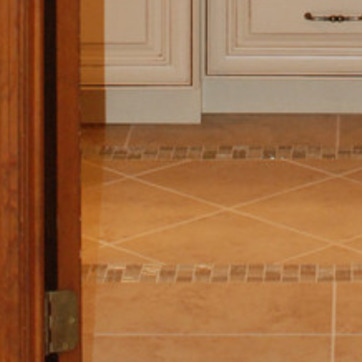
Material: tile